Simit

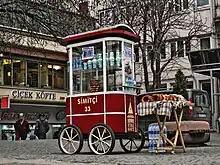
A stand of a simit seller in Istanbul

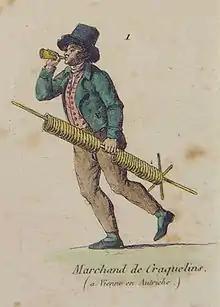
A street vendor of simit (rosquilla) in Vienna

Simit is generally served plain, or for breakfast with tea, fruit preserves, or cheese or ayran. Drinking tea with simit is traditional. Simit ("Bokegh" in Armenian) is a traditional Christmas bread in Armenia.